Whittier Fire

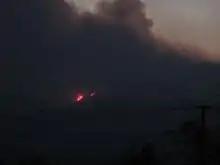
A view of the flames from Goleta on July 14, 2017.

The fire, which was first reported at 1:45 p.m. on Saturday, July 7, began burning in the Los Padres National Forest in chaparral that hadn't burned in approximately 70 years, according to officials. Reportedly ignited by a vehicle fire, flames jumped Highway 154 and proceed in a southeast direction towards the Santa Ynez Mountains. Eighty people, including mostly children, at Circle V Ranch Camp near Lake Cachuma were forced to shelter in place as when it became too late to evacuate. No campers or staff were injured. Throughout the course of the day, the fire had expanded from 330 to over as containment sat at zero-percent. Firefighters set up a command center at Dos Pueblos High School.